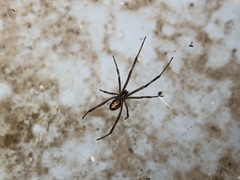
Species: Lactrodectus_hesperus